Medium Spicy

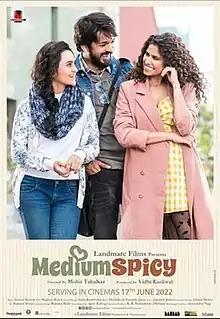
Theatrical release poster

Medium Spicy is an Indian Marathi language film directed by Mohit Takalkar and produced by Vidhi Kasliwal under the banner of Landmarc Films, starring Lalit Prabhakar, Sai Tamhankar and Parna Pethe. Music by Saurabh Bhalerao, Hrishikesh Datar and Jasraj Joshi. It was theatrically released on 17 June 2022.